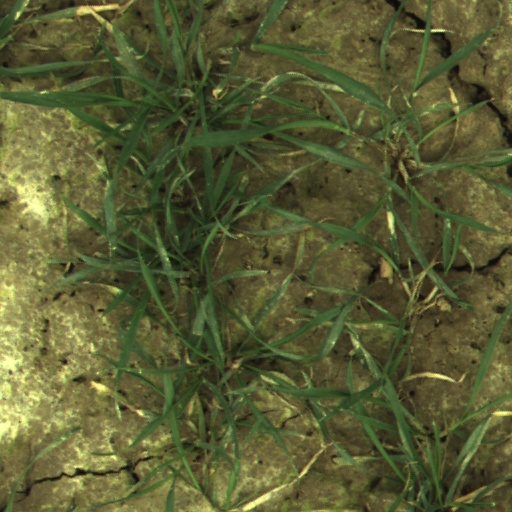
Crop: wheat